Hibiscus × rosa-sinensis

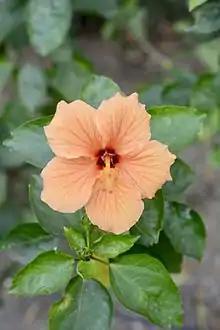
China rose

At the bottom of every hibiscus bud is the calyx, which is green in color. The pointed ends of the calyx are called the sepals. When the hibiscus begins to bloom, the flower's petals begin to grow.